RENAMO insurgency (2013–2021)

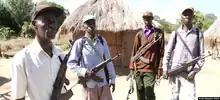
RMJ militants, including Mariano Nhongo (far left)

The RENAMO insurgency was a guerrilla campaign by militants of the RENAMO party and one of its splinter factions in Mozambique. The insurgency was widely considered to be an aftershock of the Mozambican Civil War; it resulted in renewed tensions between RENAMO and Mozambique's ruling FRELIMO coalition over charges of state corruption and the disputed results of the 2014 general elections.